Archibald Currie (Surinamese politician)

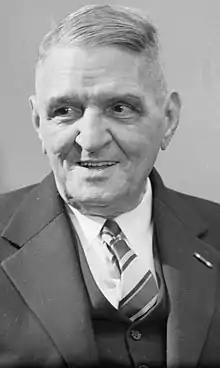
Archibald Currie in 1963

Currie started his career as a surveyor. Later he was appointed as Chief of Police in Paramaribo. Between 1950 and 1954, he was first Minister of Finances and later Minister of Economic and Social Affairs. Currie became Prime Minister of Suriname from 1952 to 1955 and Governor of Suriname from 1962 to 1964. Between 19 March 1962 until 3 March 1963 as an Acting Governor, and 23 March 1963 to 24 September 1964 as appointed Governor. He was the first governor born in Suriname and was a member of the National Party of Suriname.